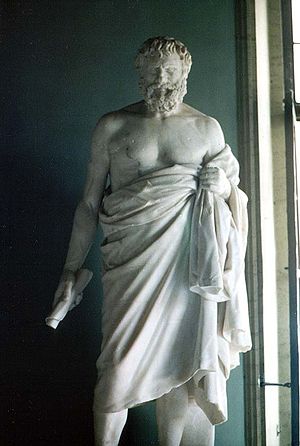
Kynisme (filosofi)
Statue af en kynisk filosof på Kapitolinmuseet i Rom.
Kynisme var en filosofisk skole i antikken, der fik særlig indflydelse på folks tænkesæt i tiden omkring år 0. Kynikernes anekdoter og vittige, ofte bidende udtalelser genfindes overalt i datidens litteratur. En vending som den i Paulus' 1. brev til Timotheus 6:10: "For kærlighed til penge er roden til alt ondt" er en typisk folkelig-kynisk talemåde. Tanker og udtryk fra kynikernes forkyndelse lever videre i vore dages kristne prædiken; og deres livsstil, med fattigdom og nøjsomhed som idealet, har sat sig præg på munkevæsnet. De regnes som forløbere for stoicismen.